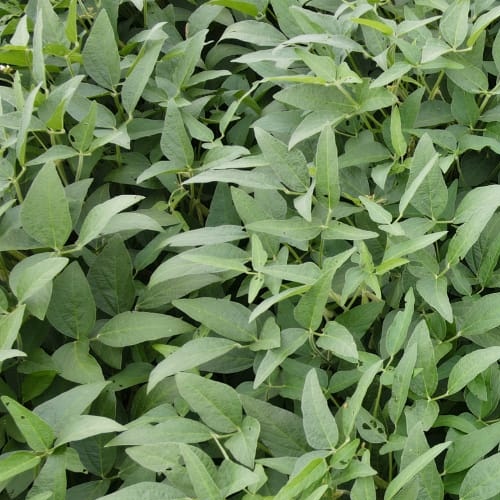
Label: Diabrotica_speciosa